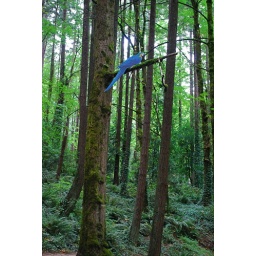
This parrot resides on a tree in Portland, Oregon's Forest Park.